Havana Plan Piloto

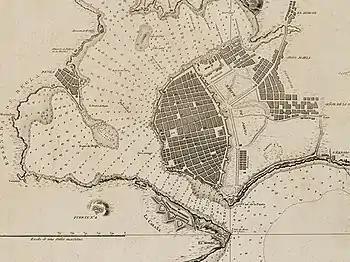
City of Havana showing early planning, 1798

Following Fidel Castro's entry into Havana on 8 January 1959, the Havana Hilton became his headquarters, with Castro residing for three months in the hotel's Continental Suite, room 2324.